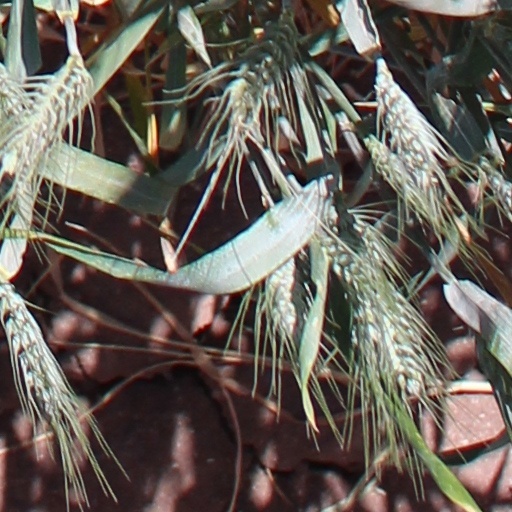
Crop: wheat